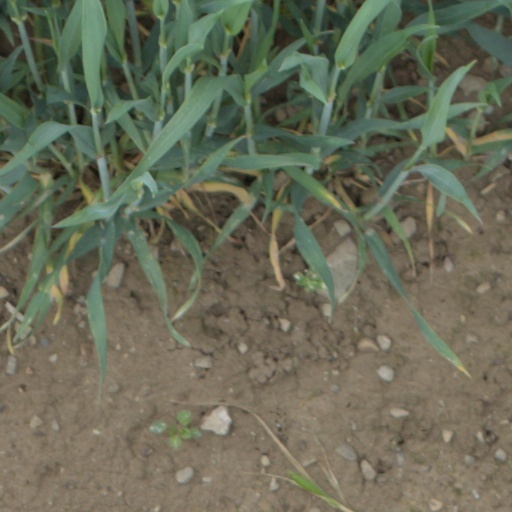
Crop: wheat